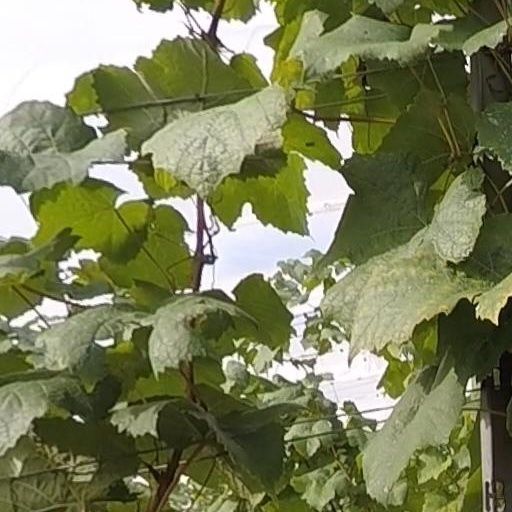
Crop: grape